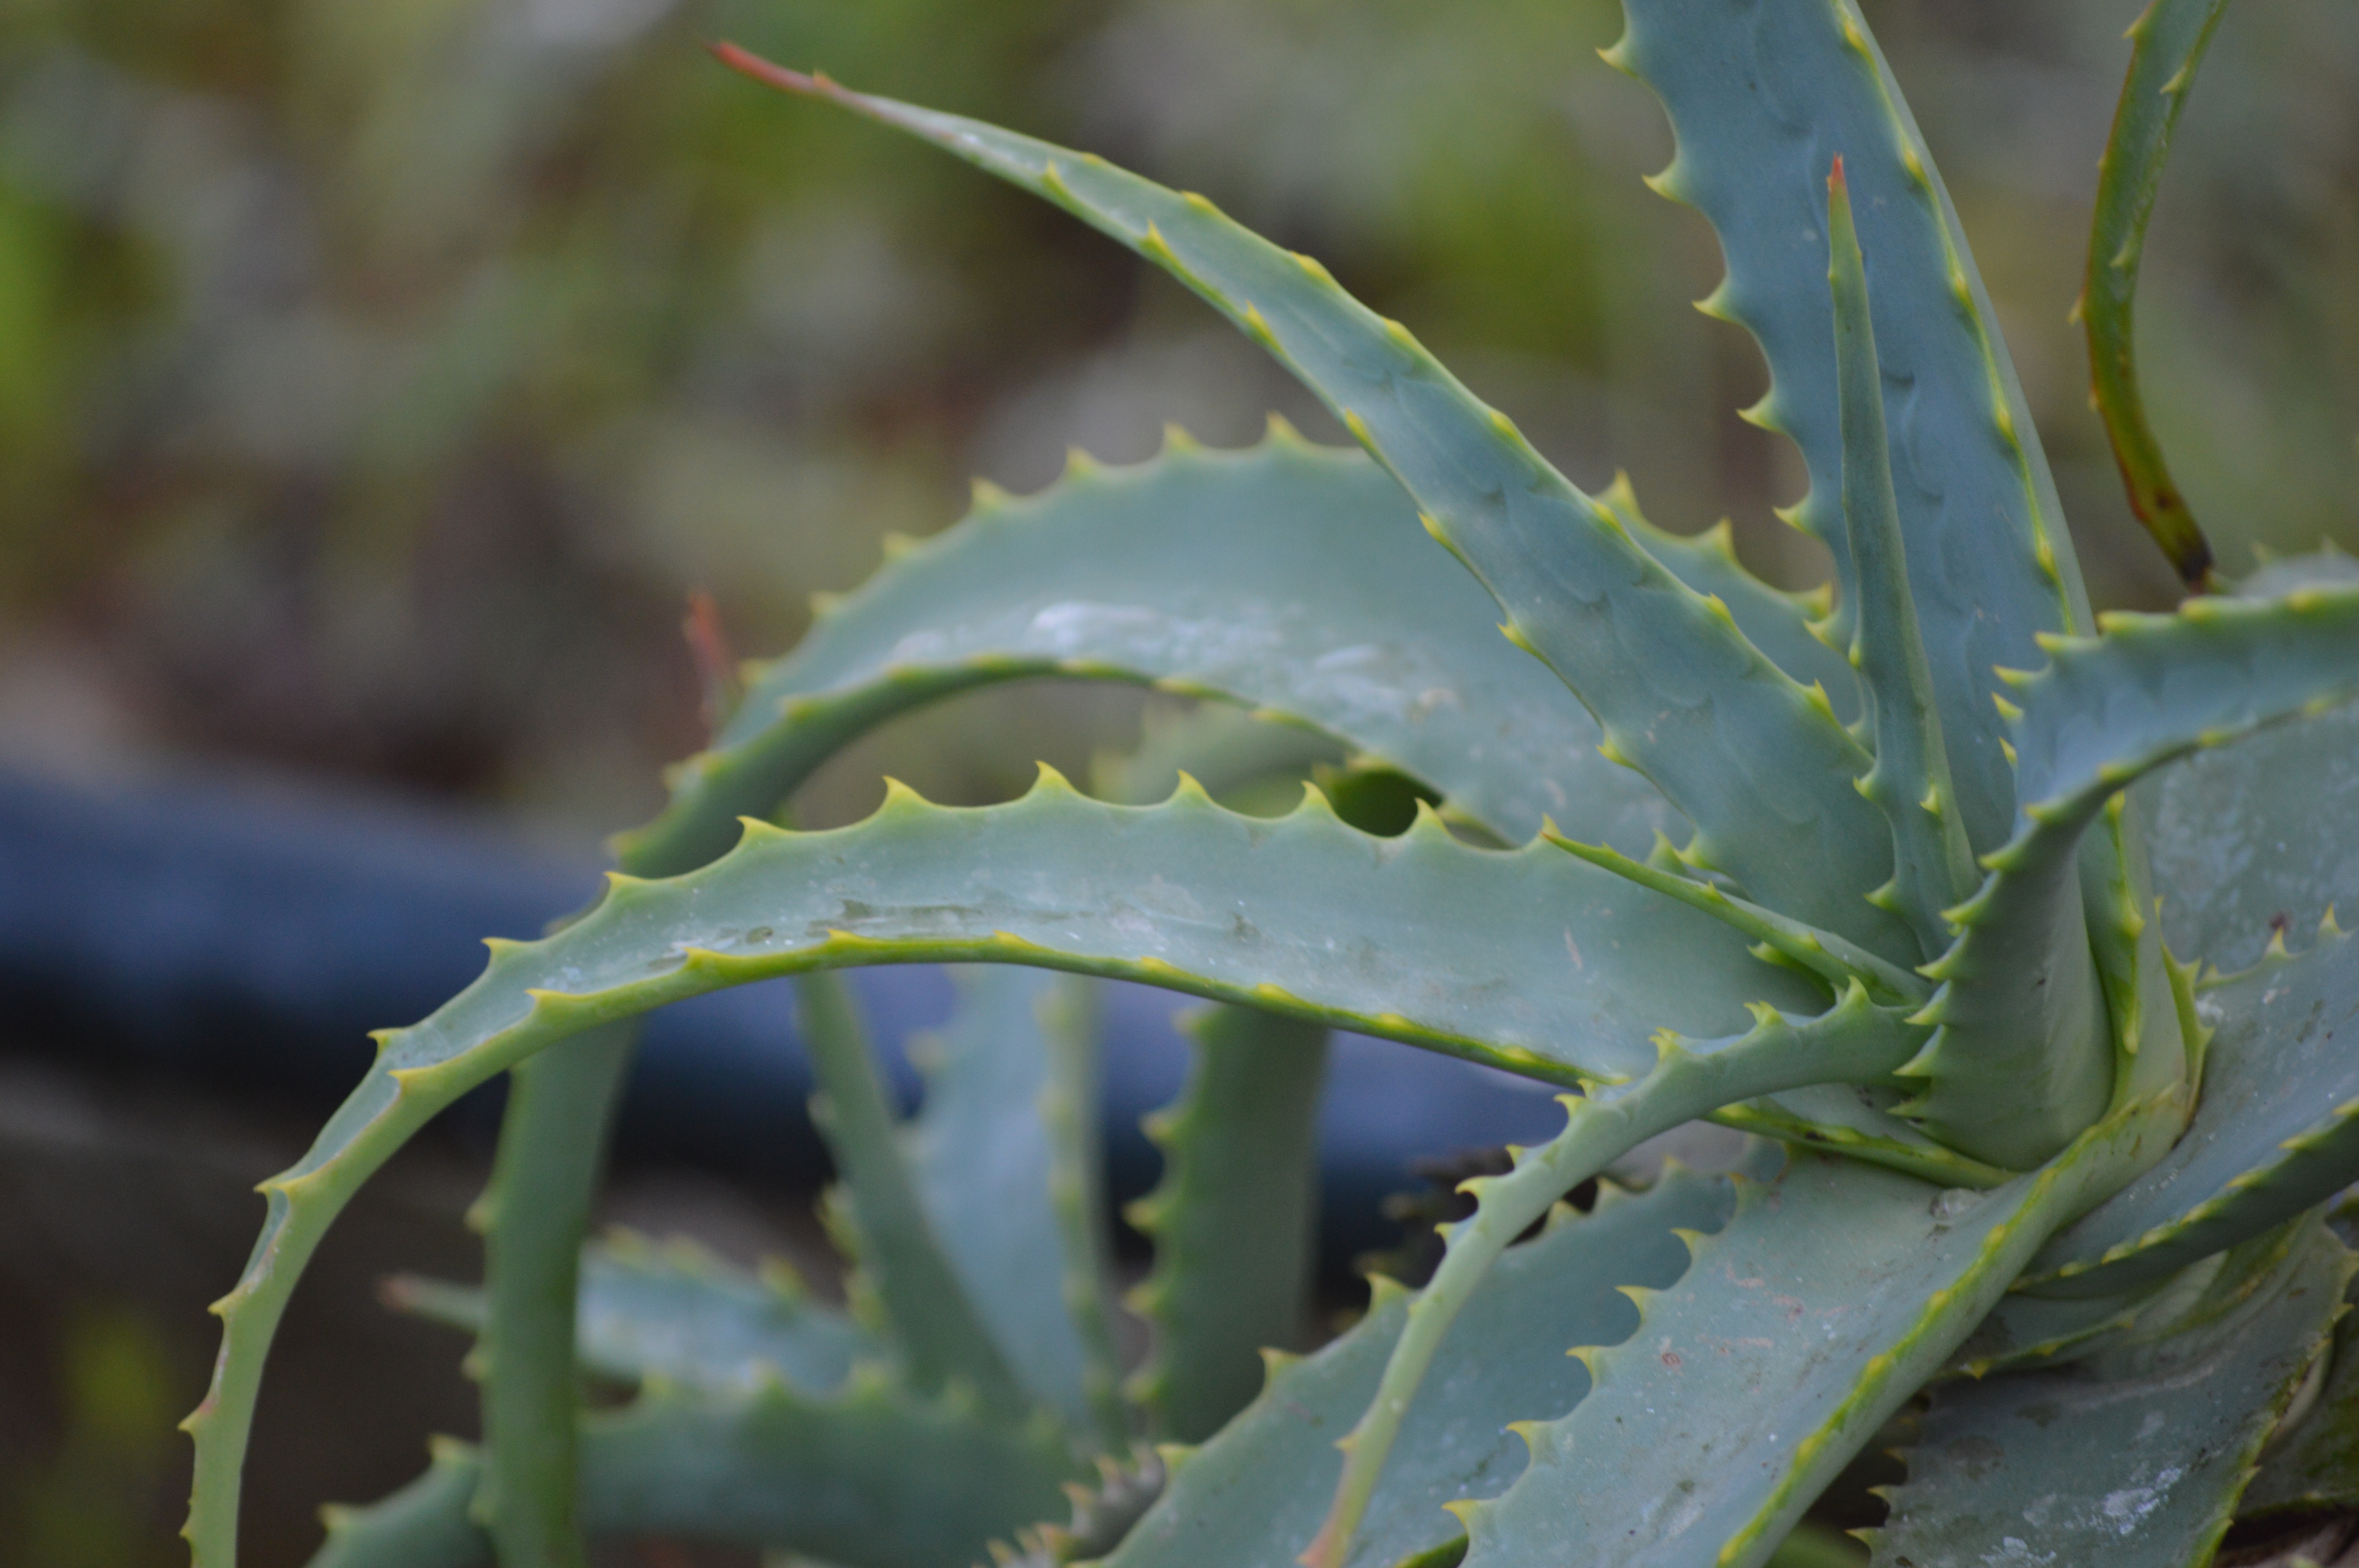
nature, cactus, plant, flower, vegetable, botany, flora, aloe, xanthorrhoeaceae, flowering plant, plant stem, land plant